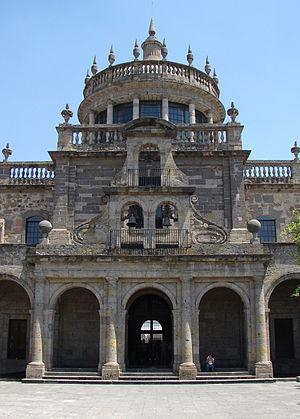
Cet article recense les sites inscrits au patrimoine mondial au Mexique.